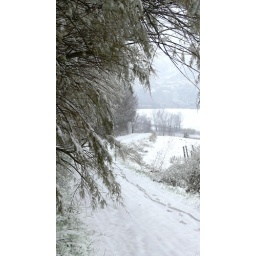
wild trees over the road